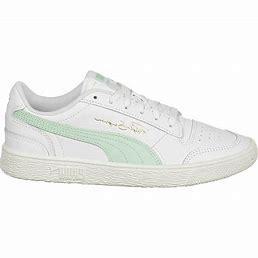
Brand: Puma
Model: Ralph Sampson Lo